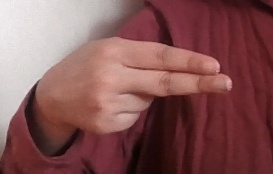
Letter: ain